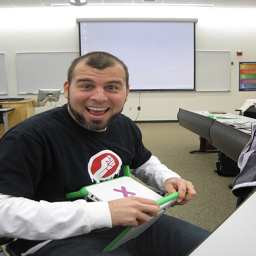
A person who is sitting on a chair and smiling.
Surprised man sitting in a classroom in front of projection screen.
A man who is holding a small laptop and smiling.
A man that is sitting down in front of a desk.
A man in a class room seems to be happy about something.